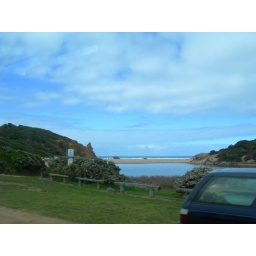
great ocean road in transit